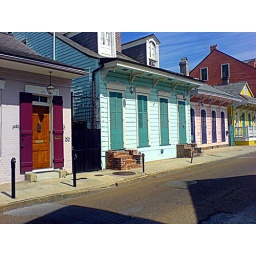
There're some really colorful buildings littered around the French Quarter in New Orleans. I really like this row of houses.